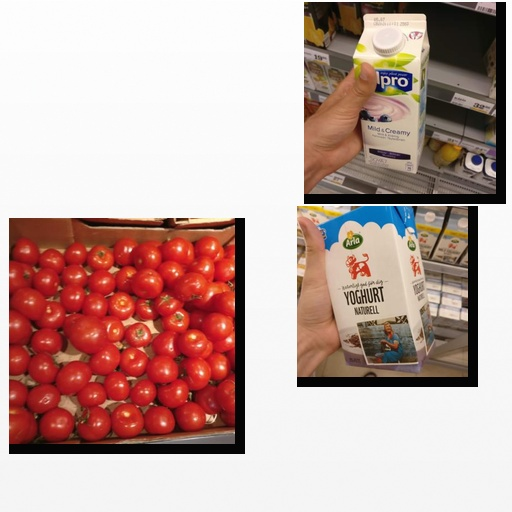
Food items: blueberry_soy_yogurt, natural_yogurt, tomato